Dennis McKenna

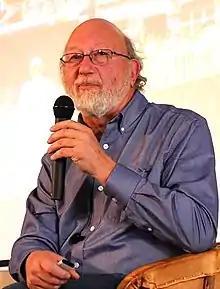
McKenna at a Synergetic Symposium in 2021

Dennis Jon McKenna (born December 17, 1950, in Paonia, Colorado) is an American ethnopharmacologist, research pharmacognosist, lecturer and author. He is the brother of well-known psychedelics proponent Terence McKenna and is a founding board member and the director of ethnopharmacology at the Heffter Research Institute, a non-profit organization concerned with the investigation of the potential therapeutic uses of psychedelic medicines.